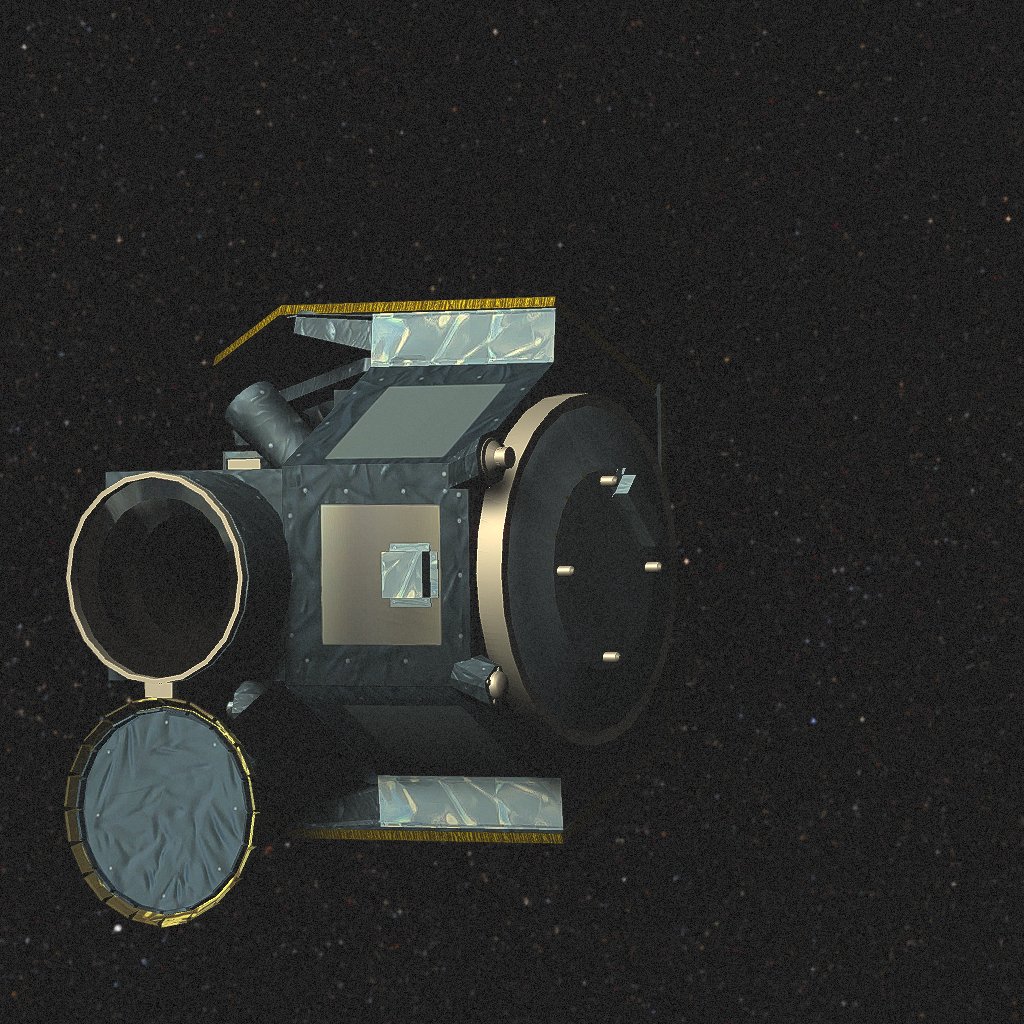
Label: cheops